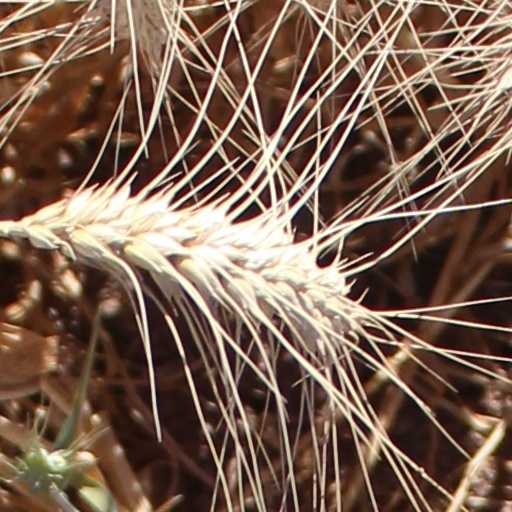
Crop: wheat